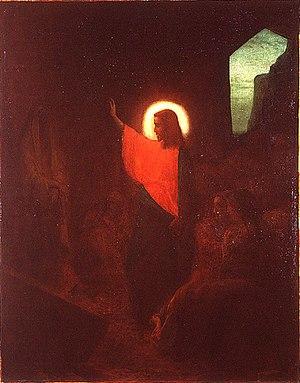
Charles Sellier, La résurrection de Lazare, Prix de Rome 1857, Paris, Ecole Nationale Supérieure des Beaux-Arts, inventaire PRP 106.
Cette page recense les lauréats du prix de Rome en peinture, récompense inaugurée en 1663, et de façon officielle en 1667, par l'Académie royale de peinture et de sculpture à Paris, et supprimée par une réforme, après 1968.